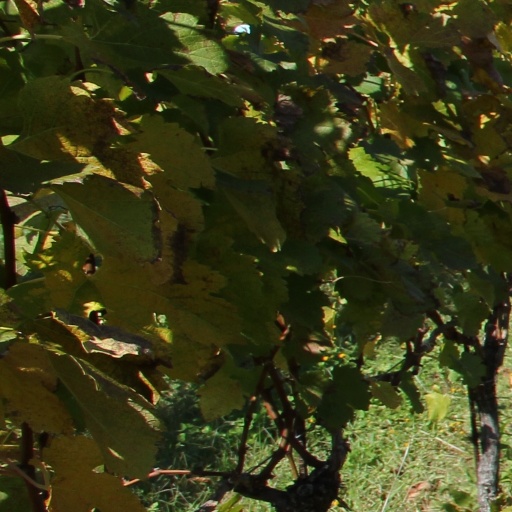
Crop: grape